Kamenokō Station

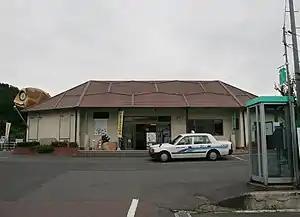
Kamenokō Station, June 2008

is a passenger railway station located in the town of Misaki, Kume District, Okayama Prefecture, Japan, operated by West Japan Railway Company (JR West).